Stinche Prison

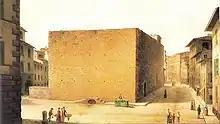
The Stinche prison by Fabio Borbottoni (1820-1902)

The Stinche Prison (Italian: "carcere delle Stinche") was a prison on Via Ghibellina in the city of Florence, Italy. It stood more or less on the site now occupied by the Teatro Verdi.